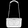
Label: Bag